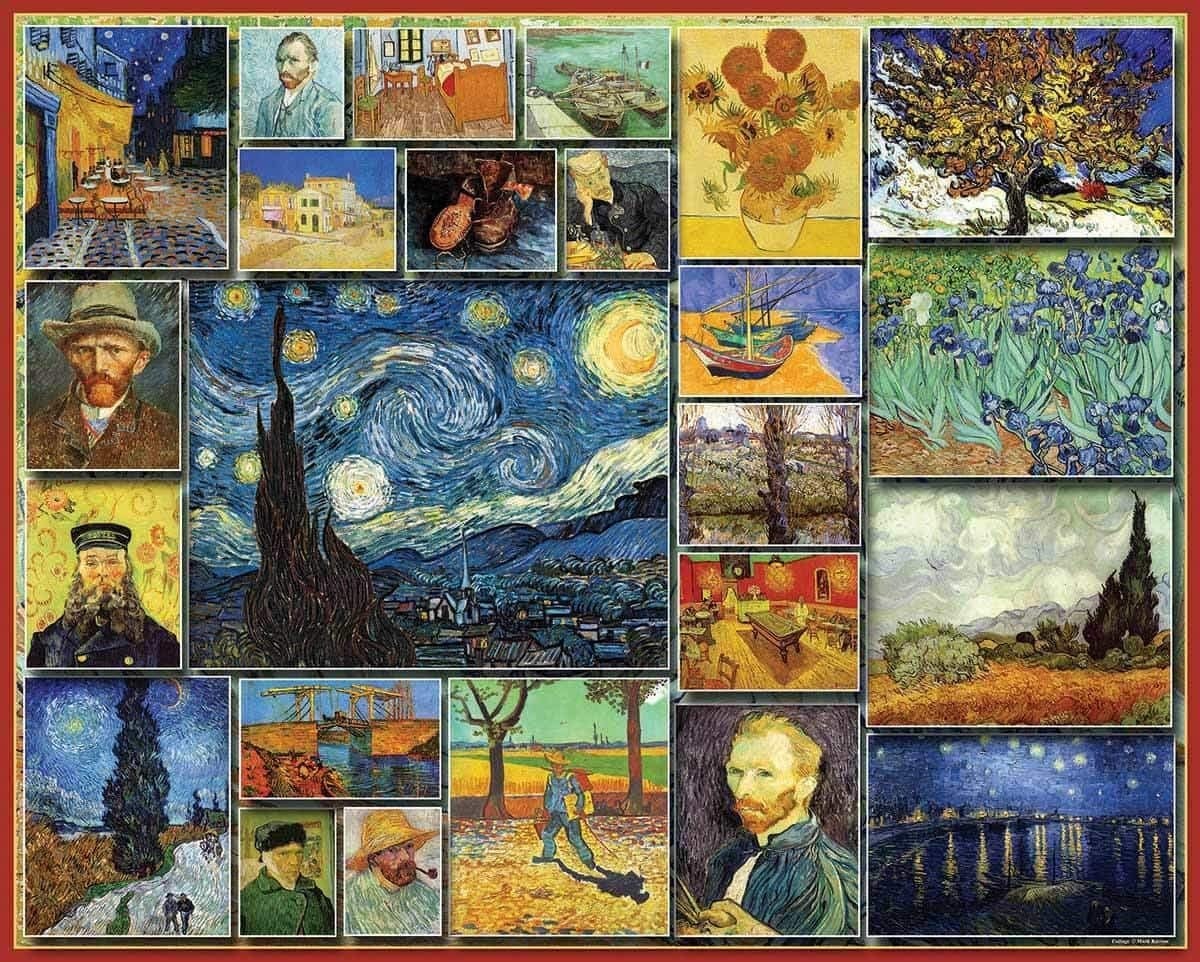
Item Name: White Mountain Puzzles Van Gogh - 1000 Piece Jigsaw Puzzle
Bullet Point 1: VAN GOGH PUZZLE: This amazingly colorful and detailed puzzle features 24 of Van Gogh’s works including Starry Night, Sunflowers, Bedroom at Arles, and self-portraits
Bullet Point 2: HIGH QUALITY DESIGN: This 1000 piece jigsaw puzzle contains thick interlocking pieces made from recycled premium blue chipboard that give a sturdy feel & easy grip. Made in USA. Finished size 24”x30”
Bullet Point 3: SPARE TIME: Thicker & larger pieces are easier to grip & put together. Puzzles are a favorite & fun leisure activity for relaxing winter holidays. For kids, puzzles are a unique alternative to toys
Bullet Point 4: FAMILY ACTIVITY: Puzzle building is a great family activity, allowing children & parents to relax together. With the included box lid stand, it’s easy for everyone to reference the picture
Bullet Point 5: BEAUTIFUL ART: White Mountain presents puzzles created with photography & artwork. The paintings & photos include detailed images of natural landscapes, people, objects, & other classic designs
Value: 1.0
Unit: Count

Price: 22.95